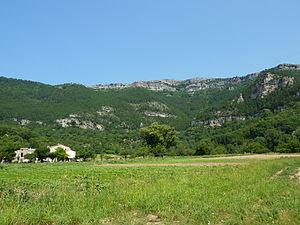
Gourgas: le ""Cirque du Bout du monde"""
Saint-Étienne-de-Gourgas est une commune française située dans le département de l'Hérault en région Occitanie.